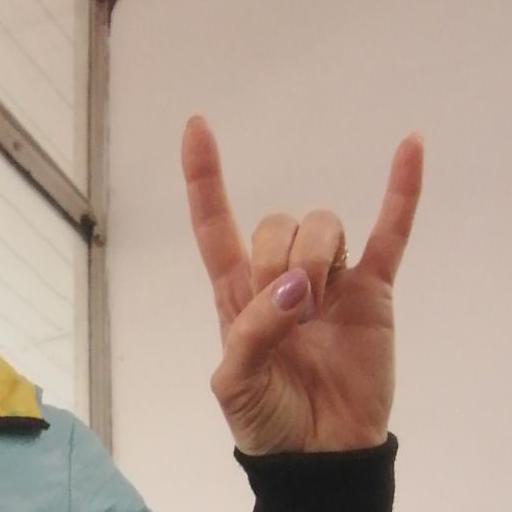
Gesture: rock